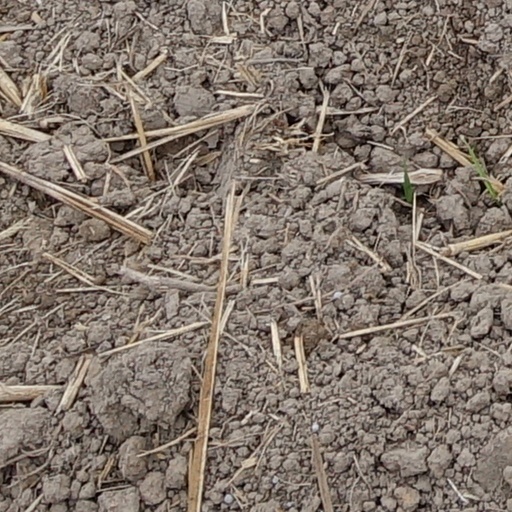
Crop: wheat